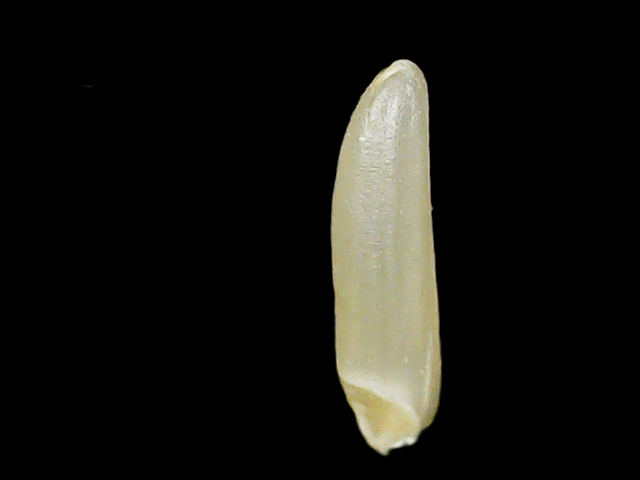
Rice variety: Binadhan25